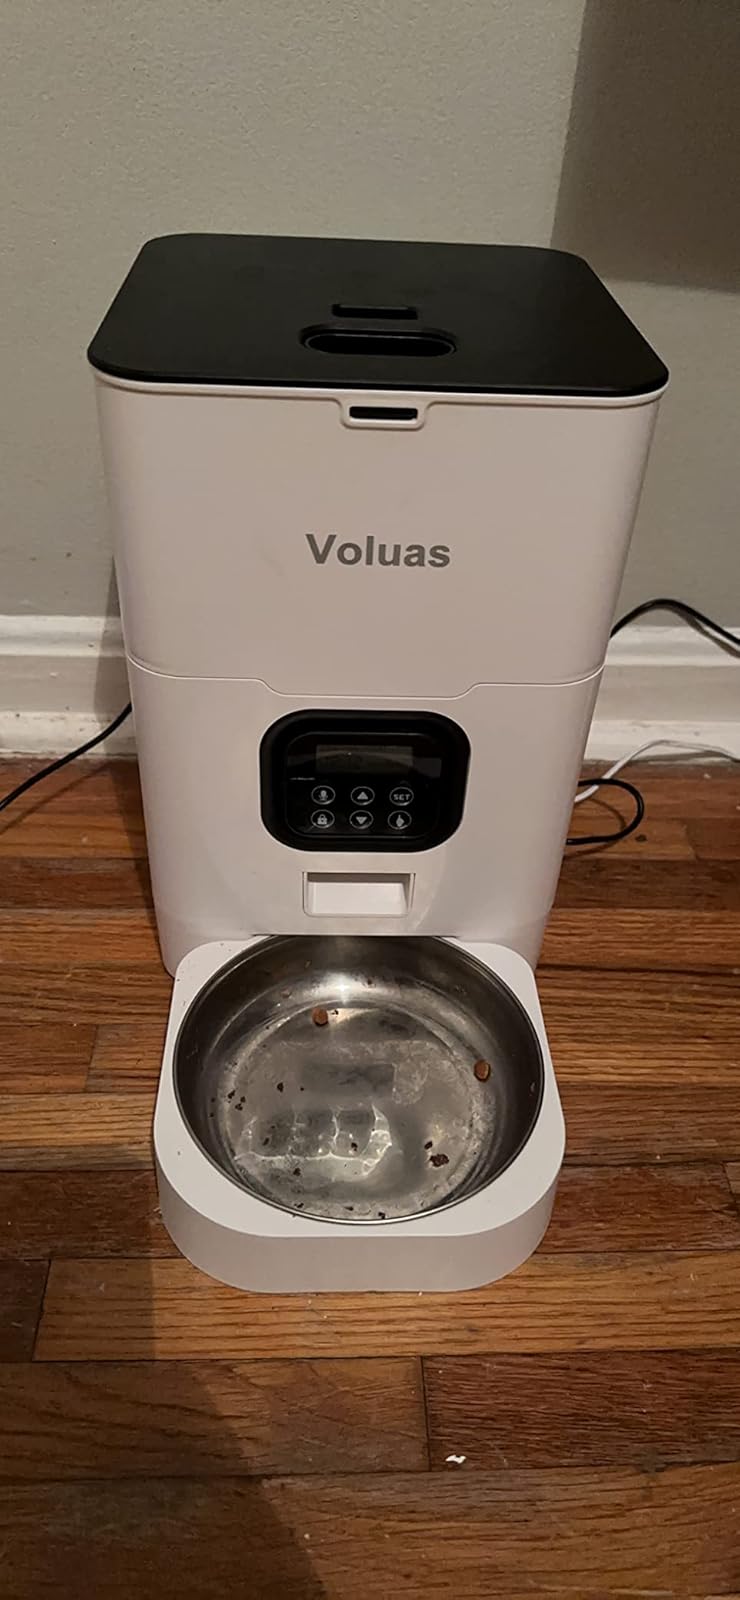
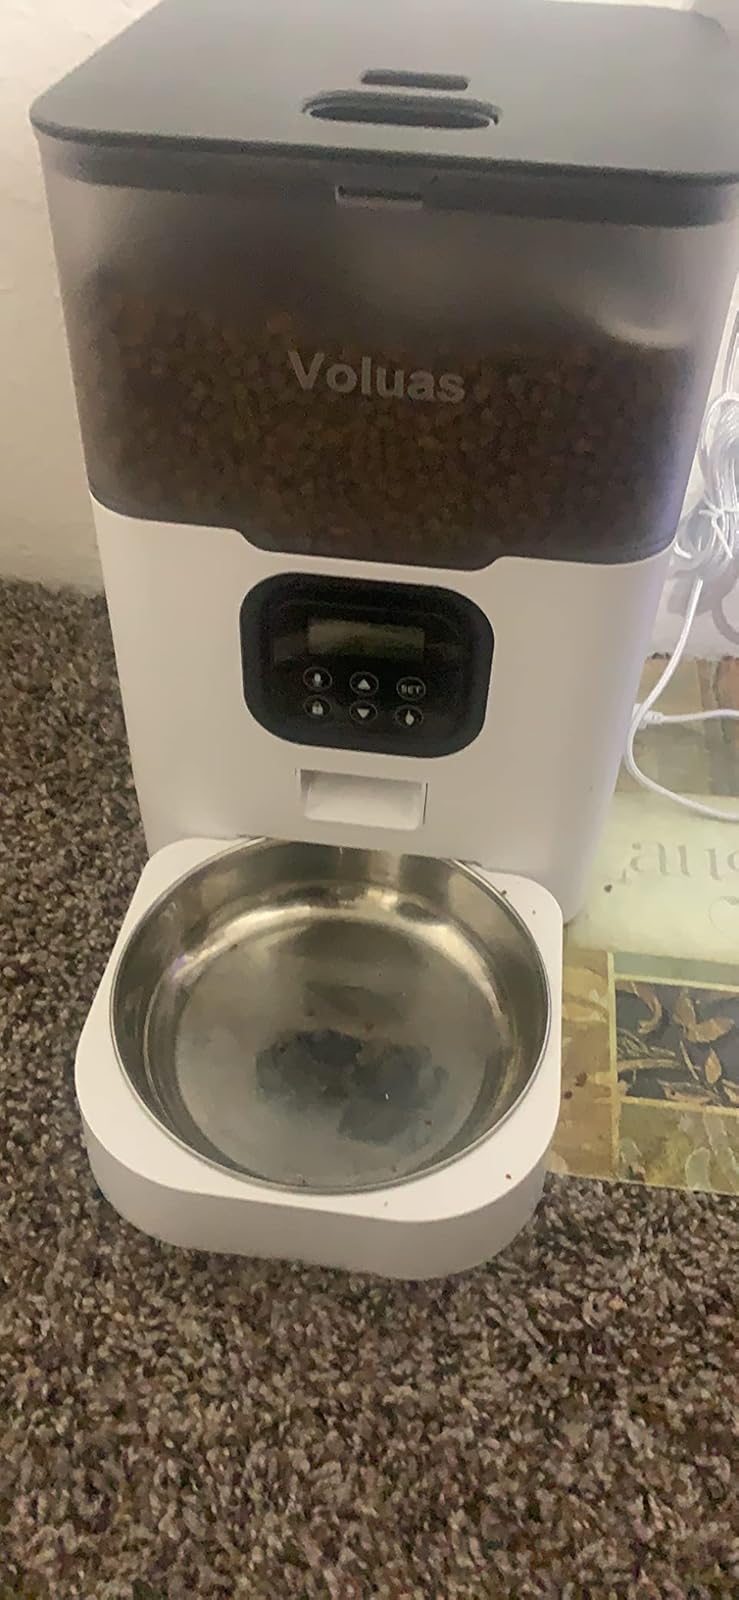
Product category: items_feeder
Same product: no